Sky position (RA, Dec in degrees): 176.532, 3.002
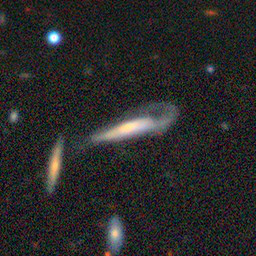
Galaxy morphology: Disturbed Galaxies